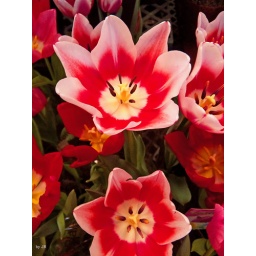
Taken with a cell phone camera in a little flower shop, thought they were beautiful.